Iruma Helicopter Airlift Squadron (JASDF)

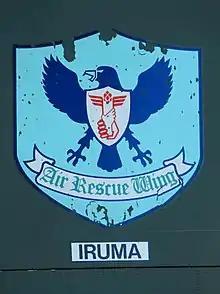
Tail marking (2016)

As with other helicopter airlift squadrons, it has the emblem of the Air Rescue Wing with a sticker stating the home base of the unit.